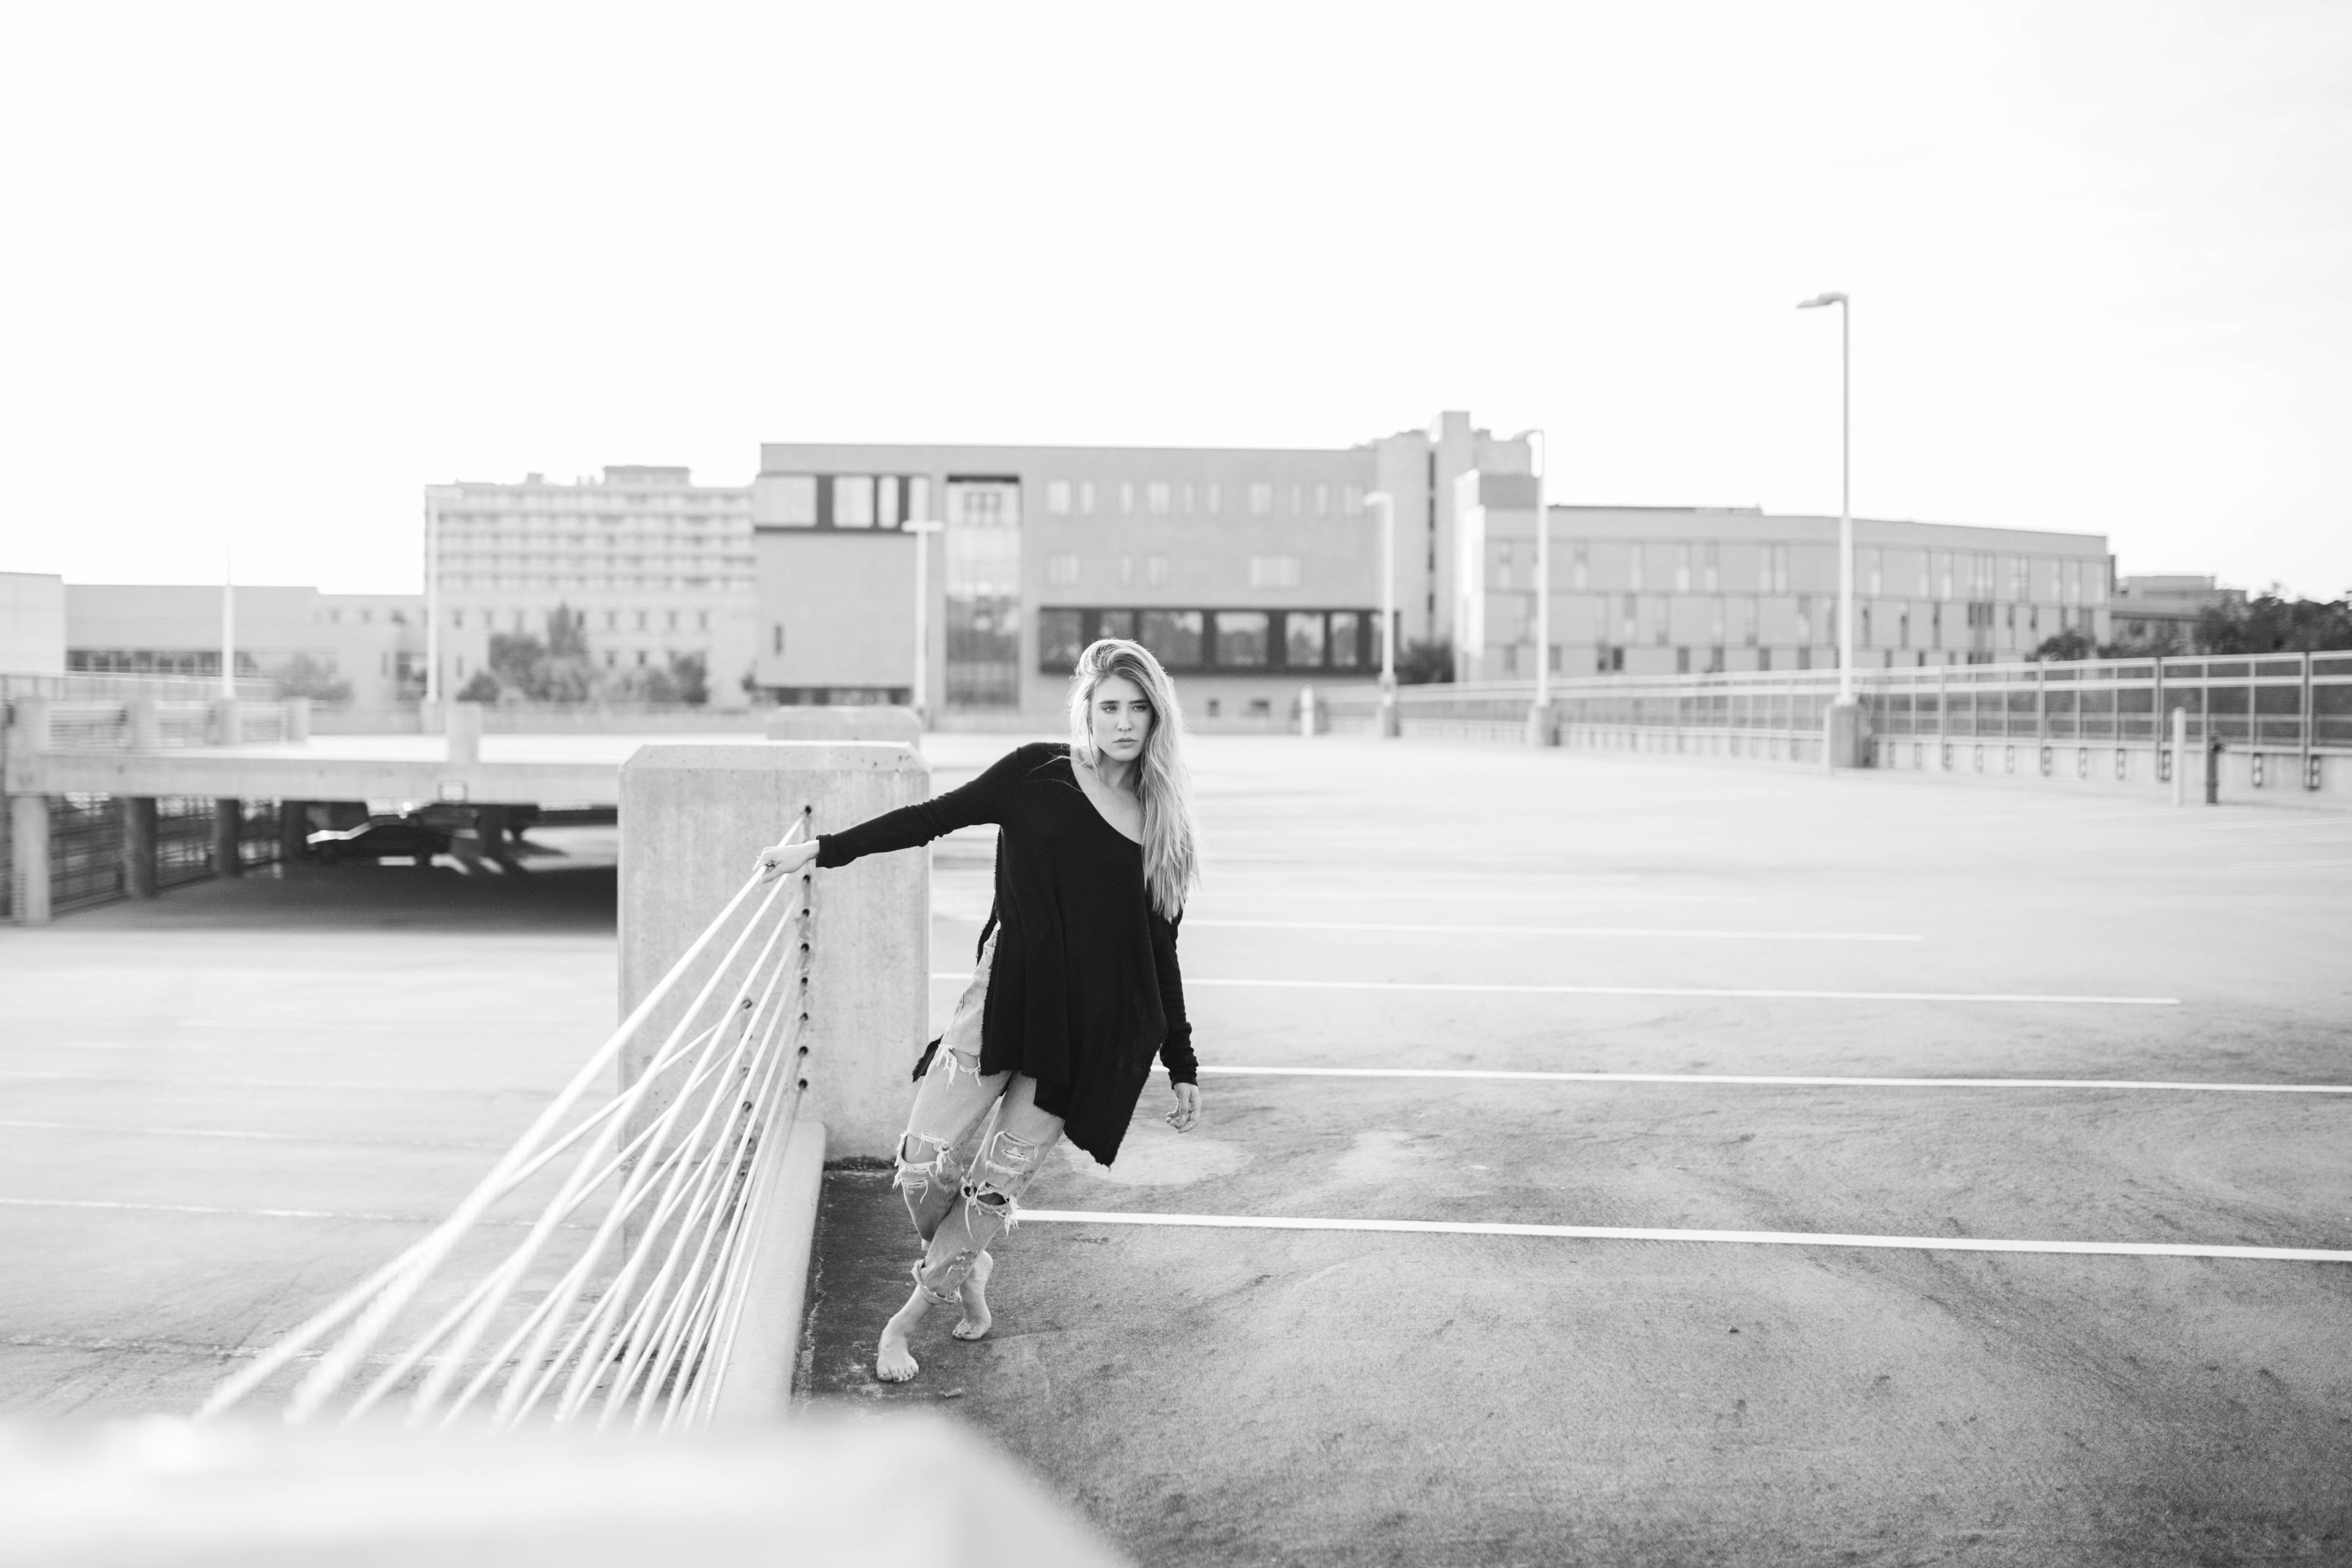
winter, black and white, girl, woman, white, photography, city, urban, black, monochrome, parking lot, photograph, monochrome photography